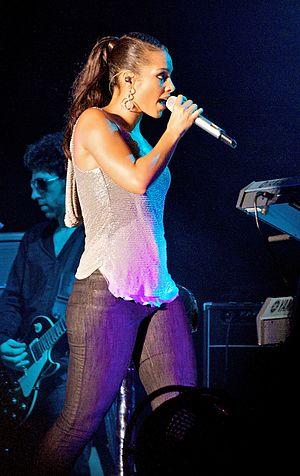
Le Grammy Award du meilleur nouvel artiste est un prix décerné depuis 1959 par la National Academy of Recording Arts and Sciences. Ce prix fait partie des quatre récompenses de la cérémonie des Grammy Awards à ne pas être restreintes à un genre musical donné, avec l'album de l'année, la chanson de l'année et l'enregistrement de l'année.